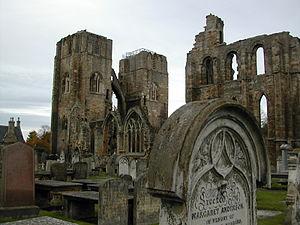
La cathédrale d'Elgin, parfois appelée « Lanterne du Nord » est une ancienne cathédrale en ruines du XIIIᵉ siècle située à Elgin dans le Moray, au nord-est de l'Écosse.